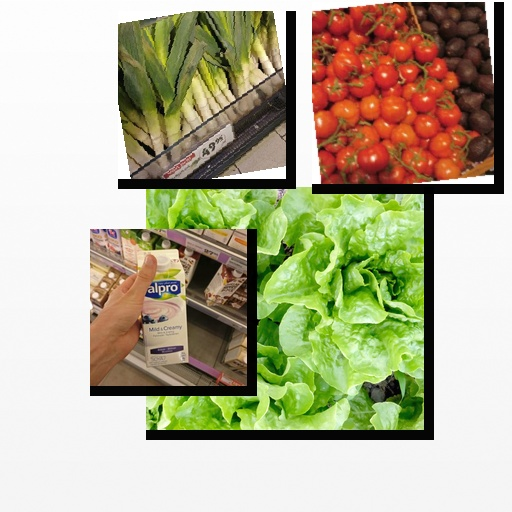
Food items: leek, blueberry_soy_yogurt, lettuce, tomato